Petrozavodsk

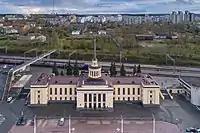
Petrozavodsk Railway Station

The distance to Moscow is 1010 km, St. Petersburg - 412 km, the distance to Finland along the route of the international highway «Blue Highway» does not exceed 350 km. The federal highway «Kola» (St. Petersburg — Murmansk — Norway) passes through the city. In addition, Petrozavodsk is the beginning of a number of roads of regional significance: Petrozavodsk — Suoyarvi and R19 Petrozavodsk — Voznesenye — Oshtinsky Pogost.